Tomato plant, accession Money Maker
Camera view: tilt-top (135 deg); turntable rotation: 0 degrees
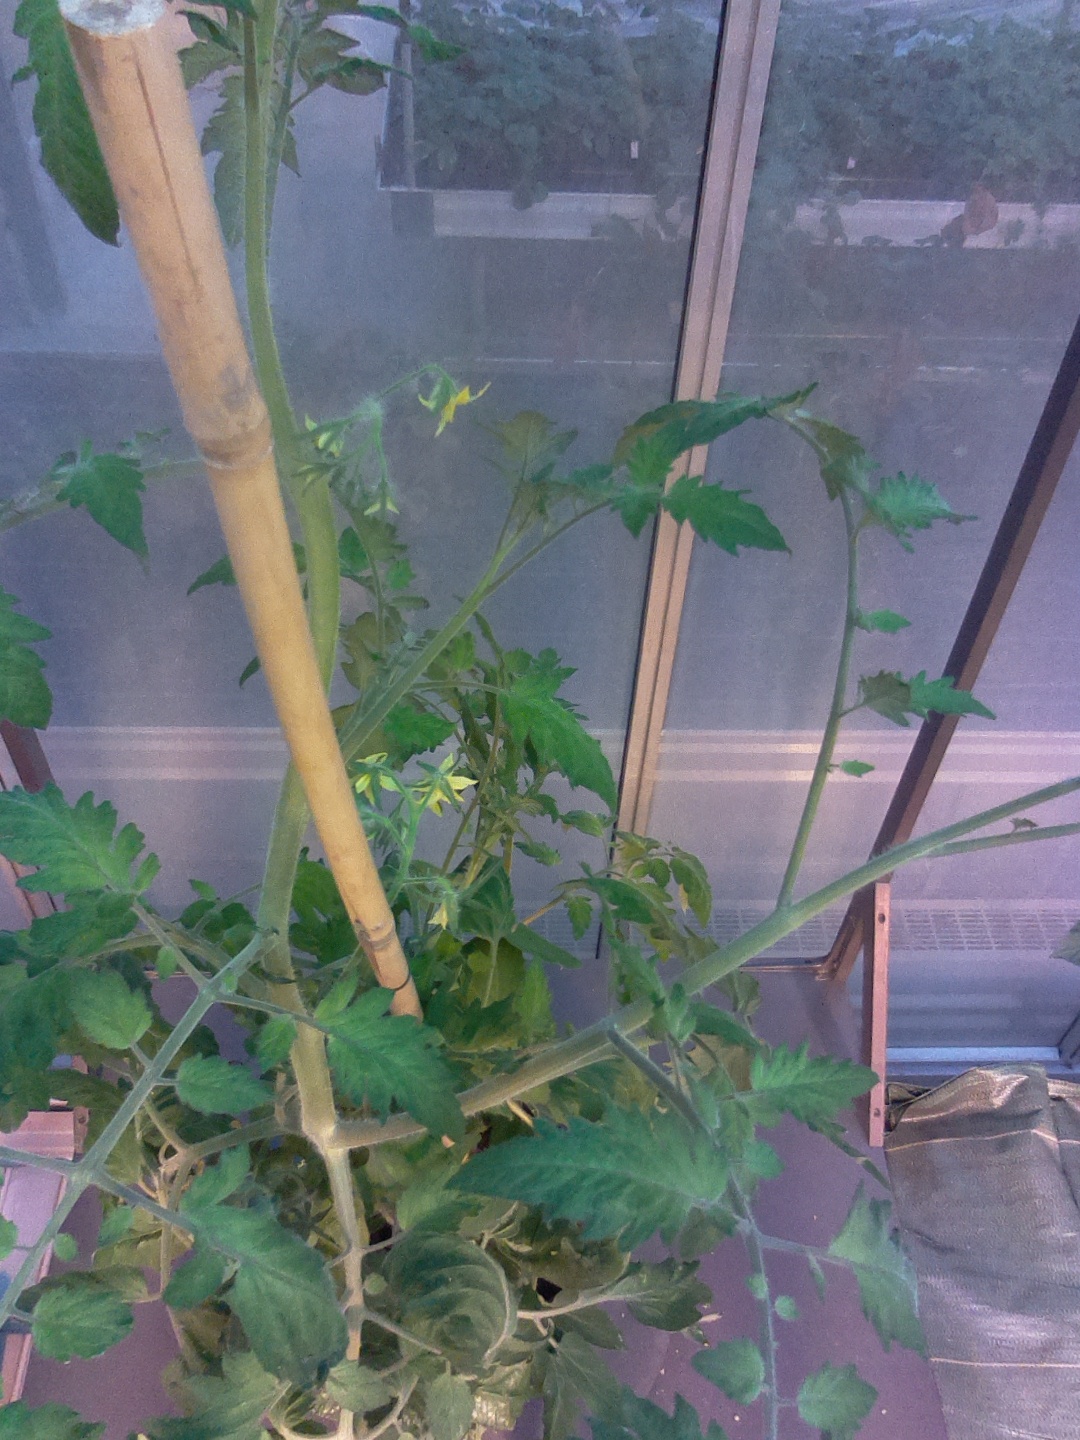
BBCH growth stage 70: Fruits at the main stem or branches visibles